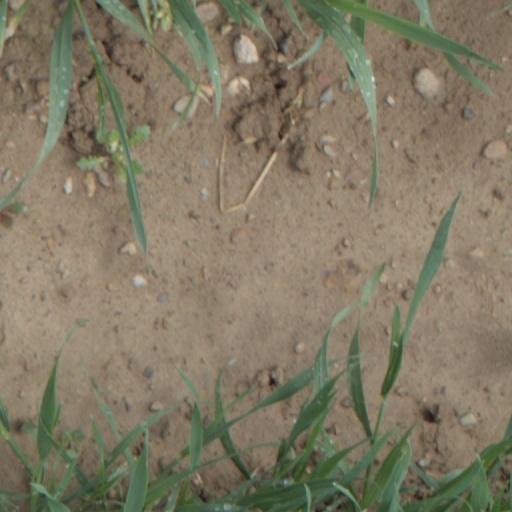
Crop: wheat